Cadillac V-16

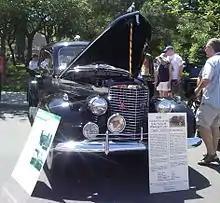
1940 Cadillac Series 90 coupe

The V-16 "Series 90" and V-12 "Series 80 and 85", were essentially merged for 1938 with the introduction of the new L-head V-16. The engine was an in-block valve (i.e. flathead) design, and featured a wider 135° V-angle, twin carburetors, twin fuel pumps, twin distributors, twin water pumps, and a nine main bearing crankshaft (compared to the OHV V-16's five bearing crank) and produced the same as later versions of the original V-16. This engine was nearly silent at idle and exceptionally smooth in operation. The wheelbase was reduced to , the body remained in overall length. The "Sixteens" (as Cadillac referred to them) were basically series 75 cars with the new V-16 engine although they differed from the firewall forward from the V-8 cars and had several other trim differences. The instrument panels were identical to and changed yearly with the V-8 cars from 1938 to 1940. Only the '38 Sixteens had a horn button which had "Sixteen" in art deco script; the '39 and '40 models, like the V-8, had the Cadillac crest on the button. 315 were sold in the first year, 138 in the next. The production of the 1940 models ended in December 1939. The most expensive model documented was the 1940 Series 90 Town Car by Fleetwood at US$7,175 ($ in dollars ) using a wheelbase.